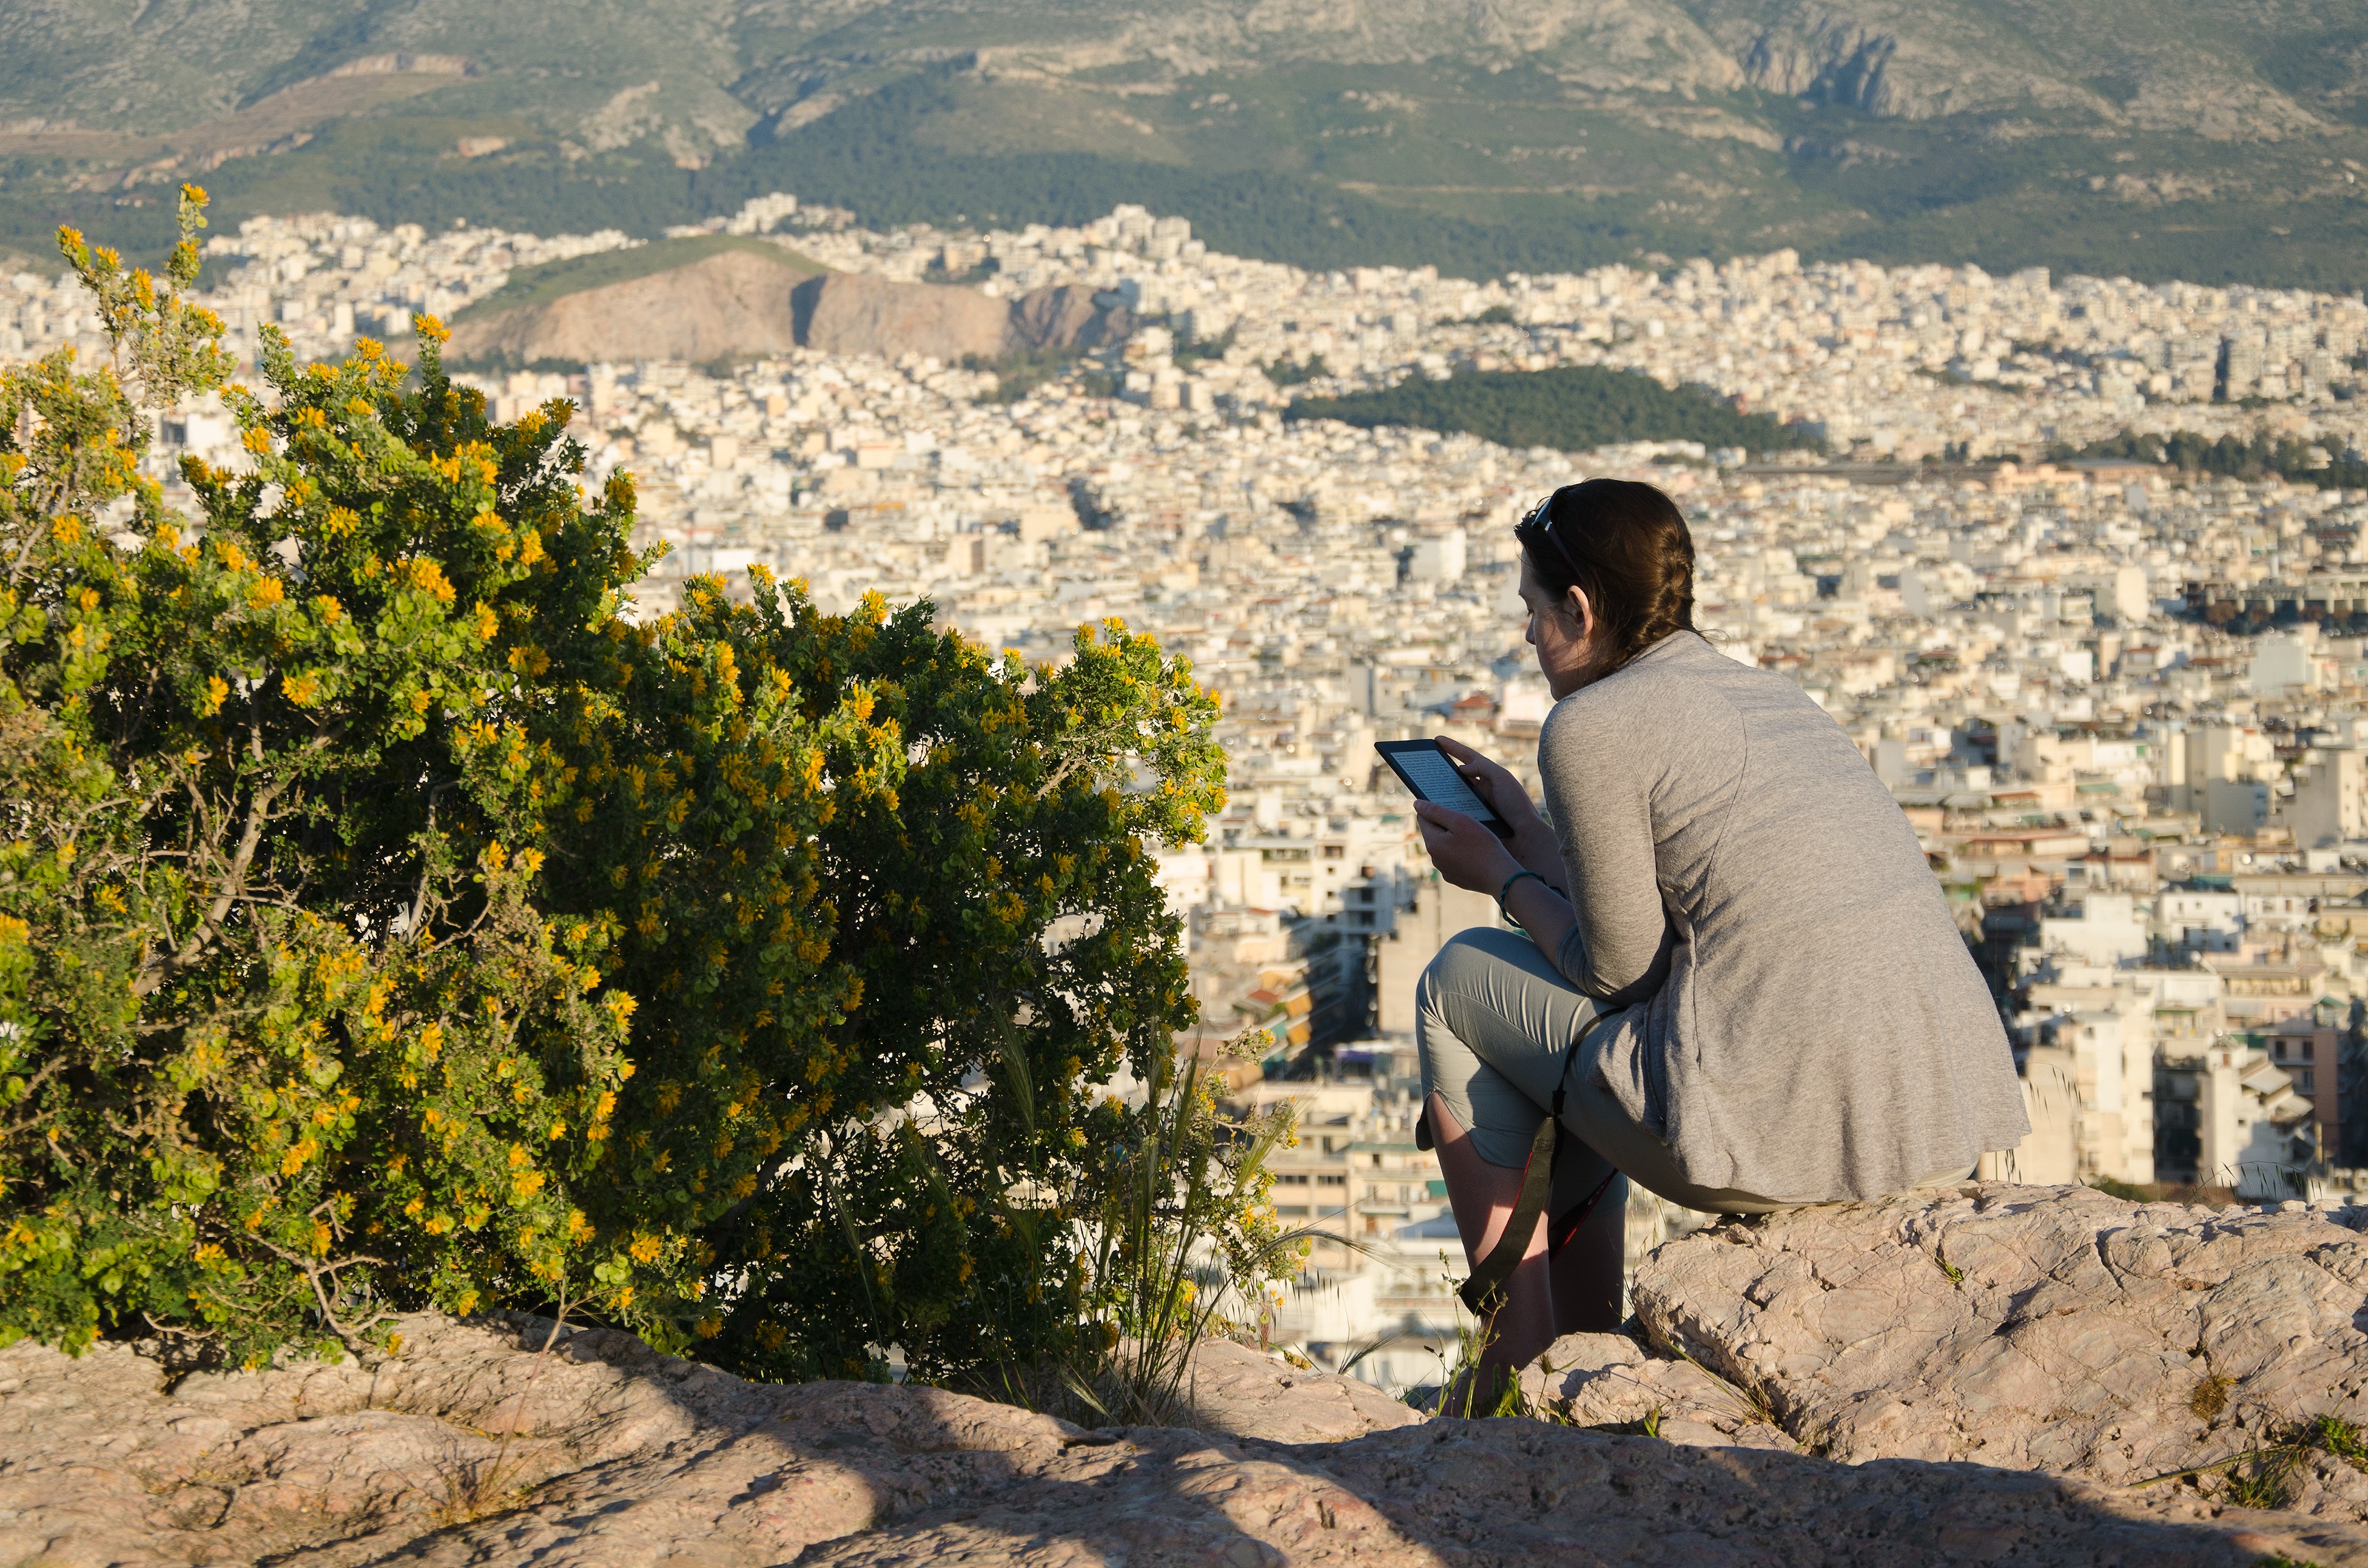
landscape, nature, people, city, reader, greece, athens, areopagus hill